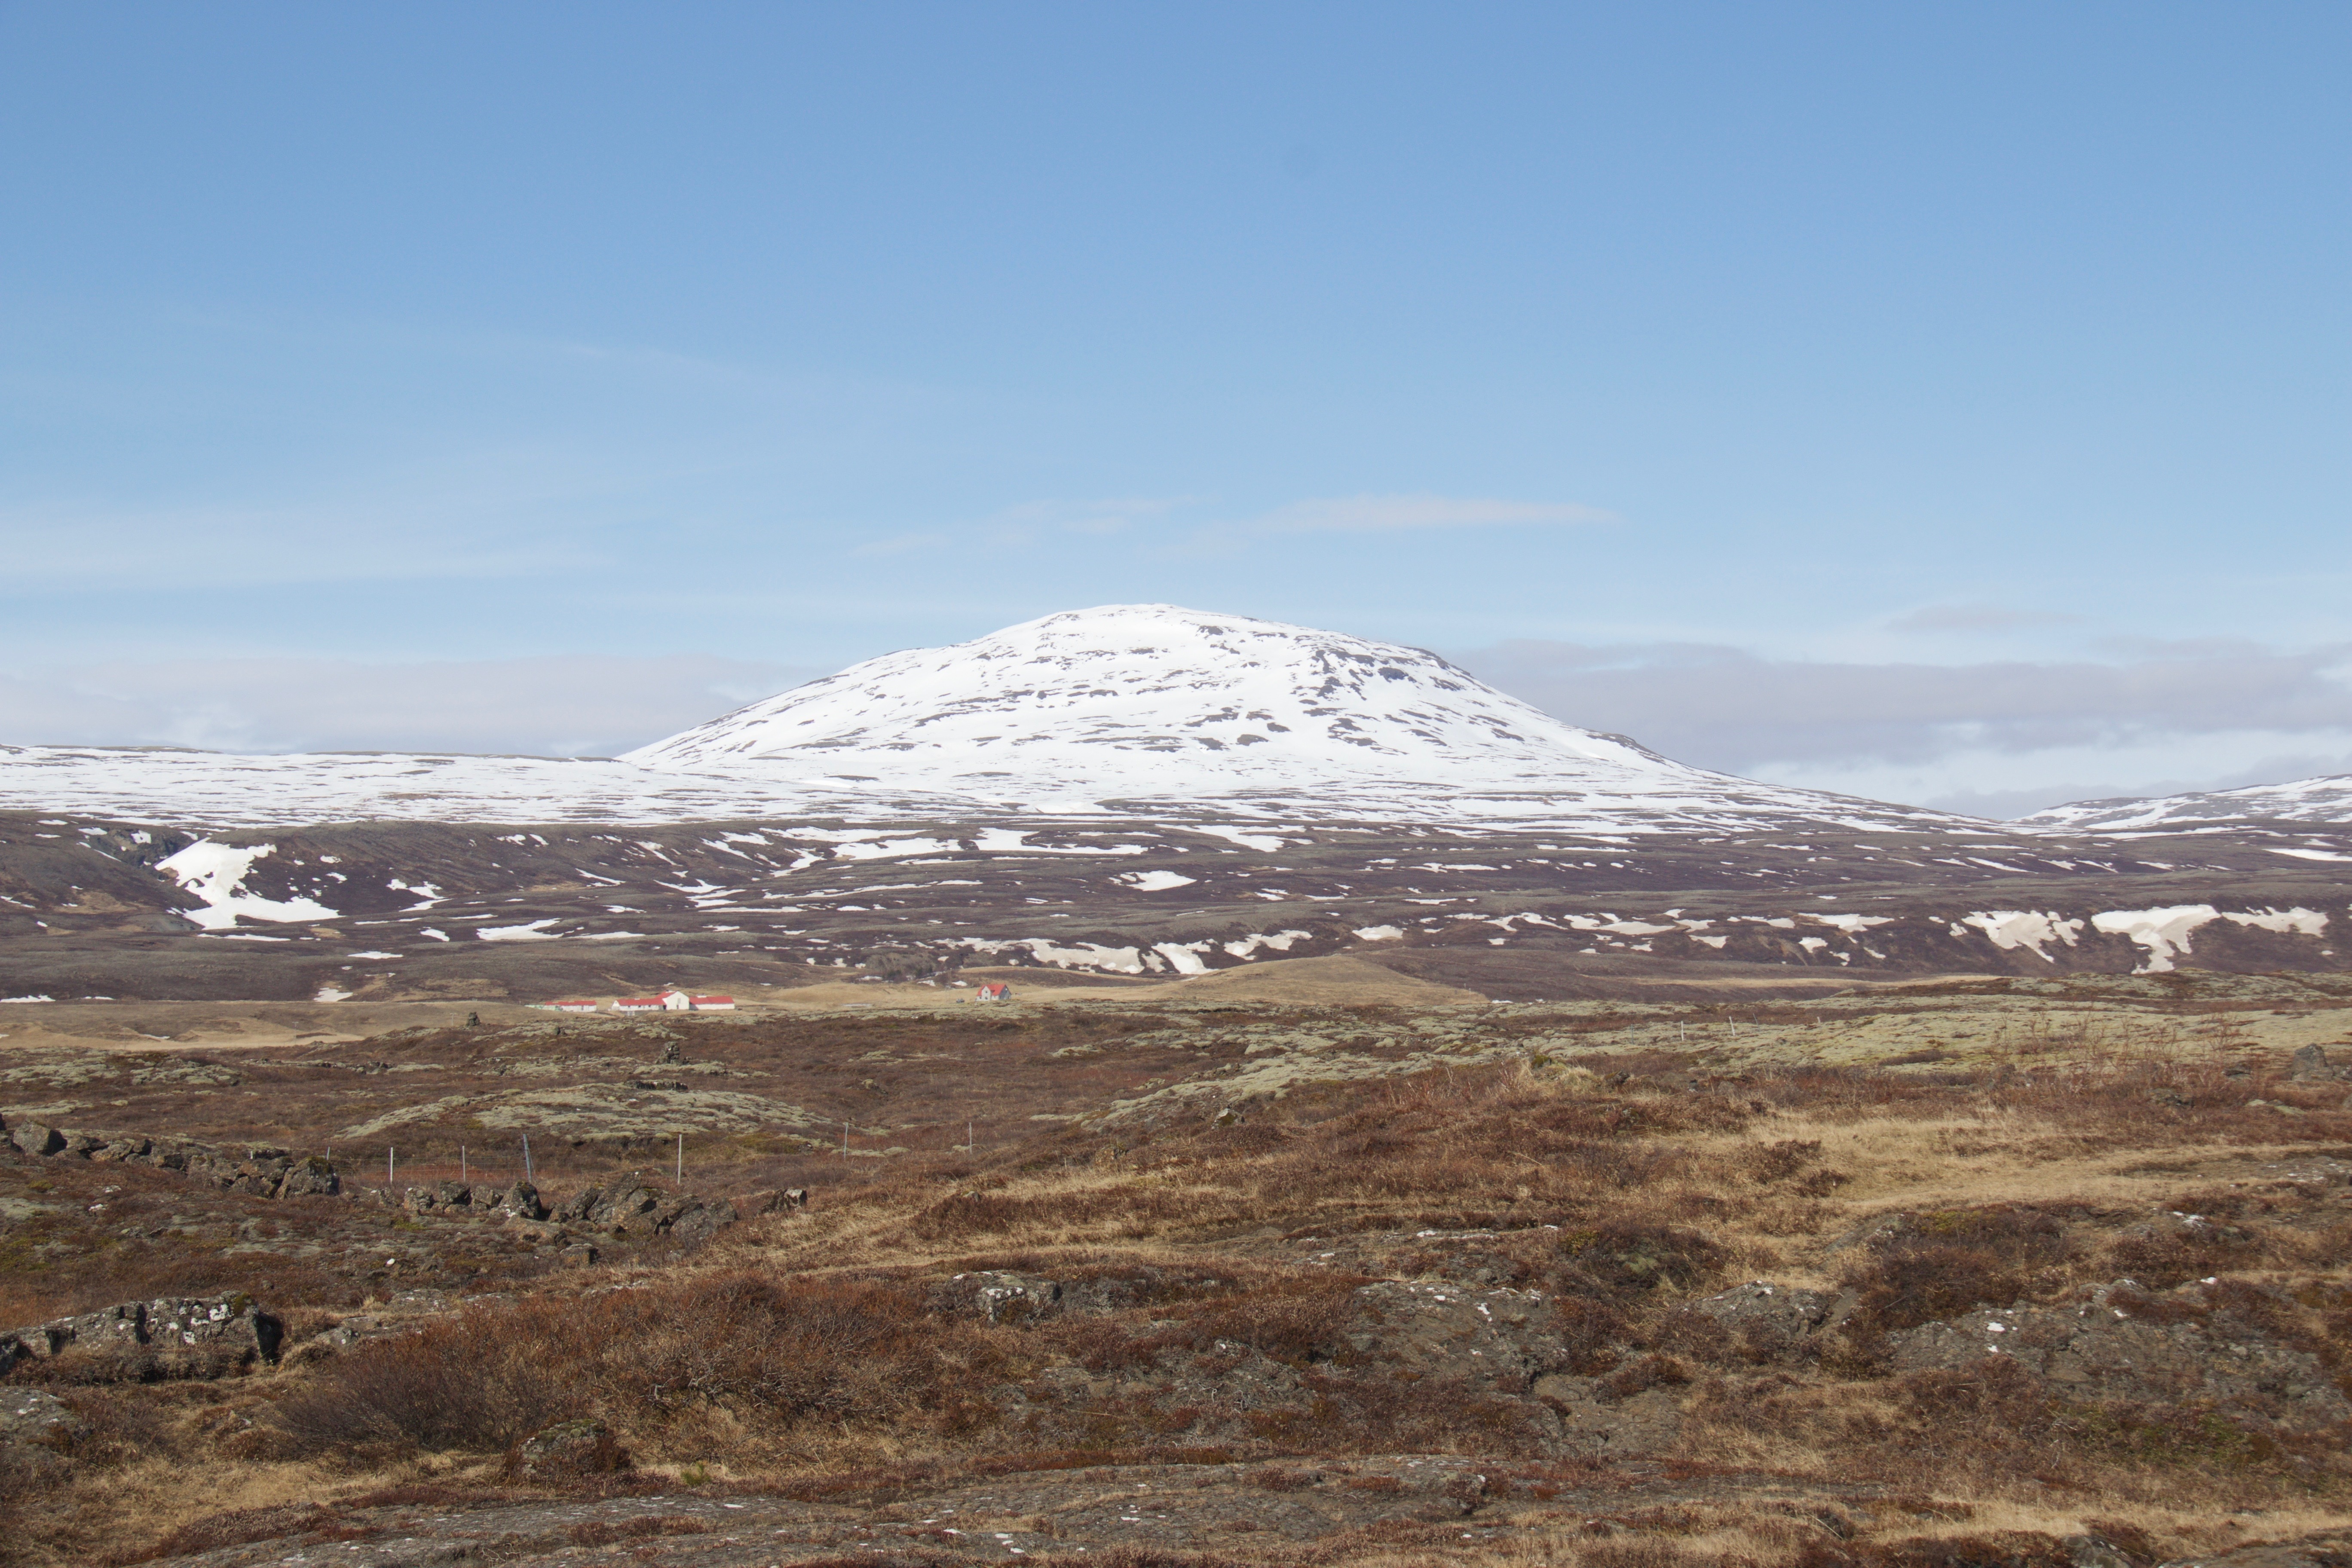
landscape, nature, mountain, snow, hill, mountain range, asia, blue, tourism, japan, ridge, plain, summit, moutain, geology, japanese, badlands, plateau, fell, loch, ecosystem, tundra, steppe, landform, natural environment, geographical feature, mountainous landforms